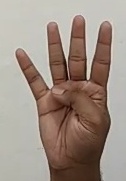
ASL sign: 4